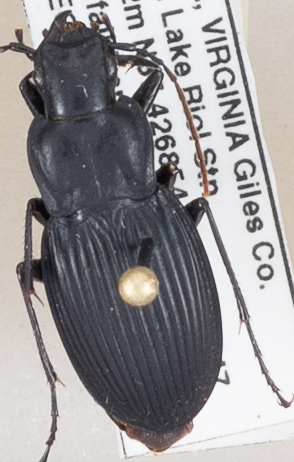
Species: Dicaelus teter
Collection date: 2018-06-19
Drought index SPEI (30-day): -0.54
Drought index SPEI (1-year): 0.32
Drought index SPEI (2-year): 0.63